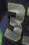
Number: 3